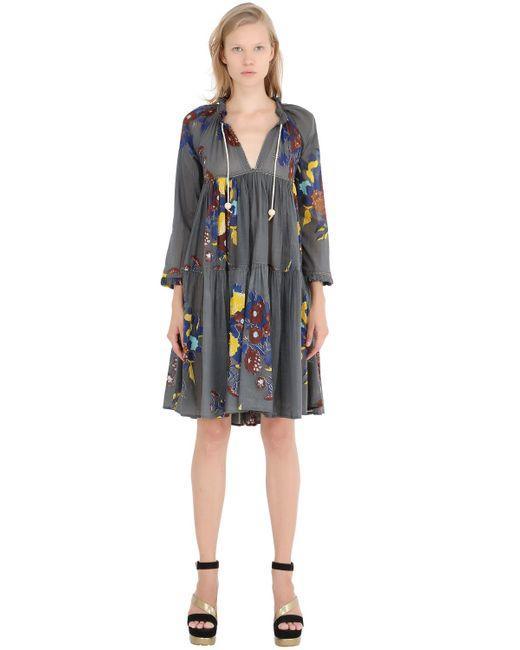
graues, fließendes Midi-Kleid, lange Ärmel mit Blumendruck